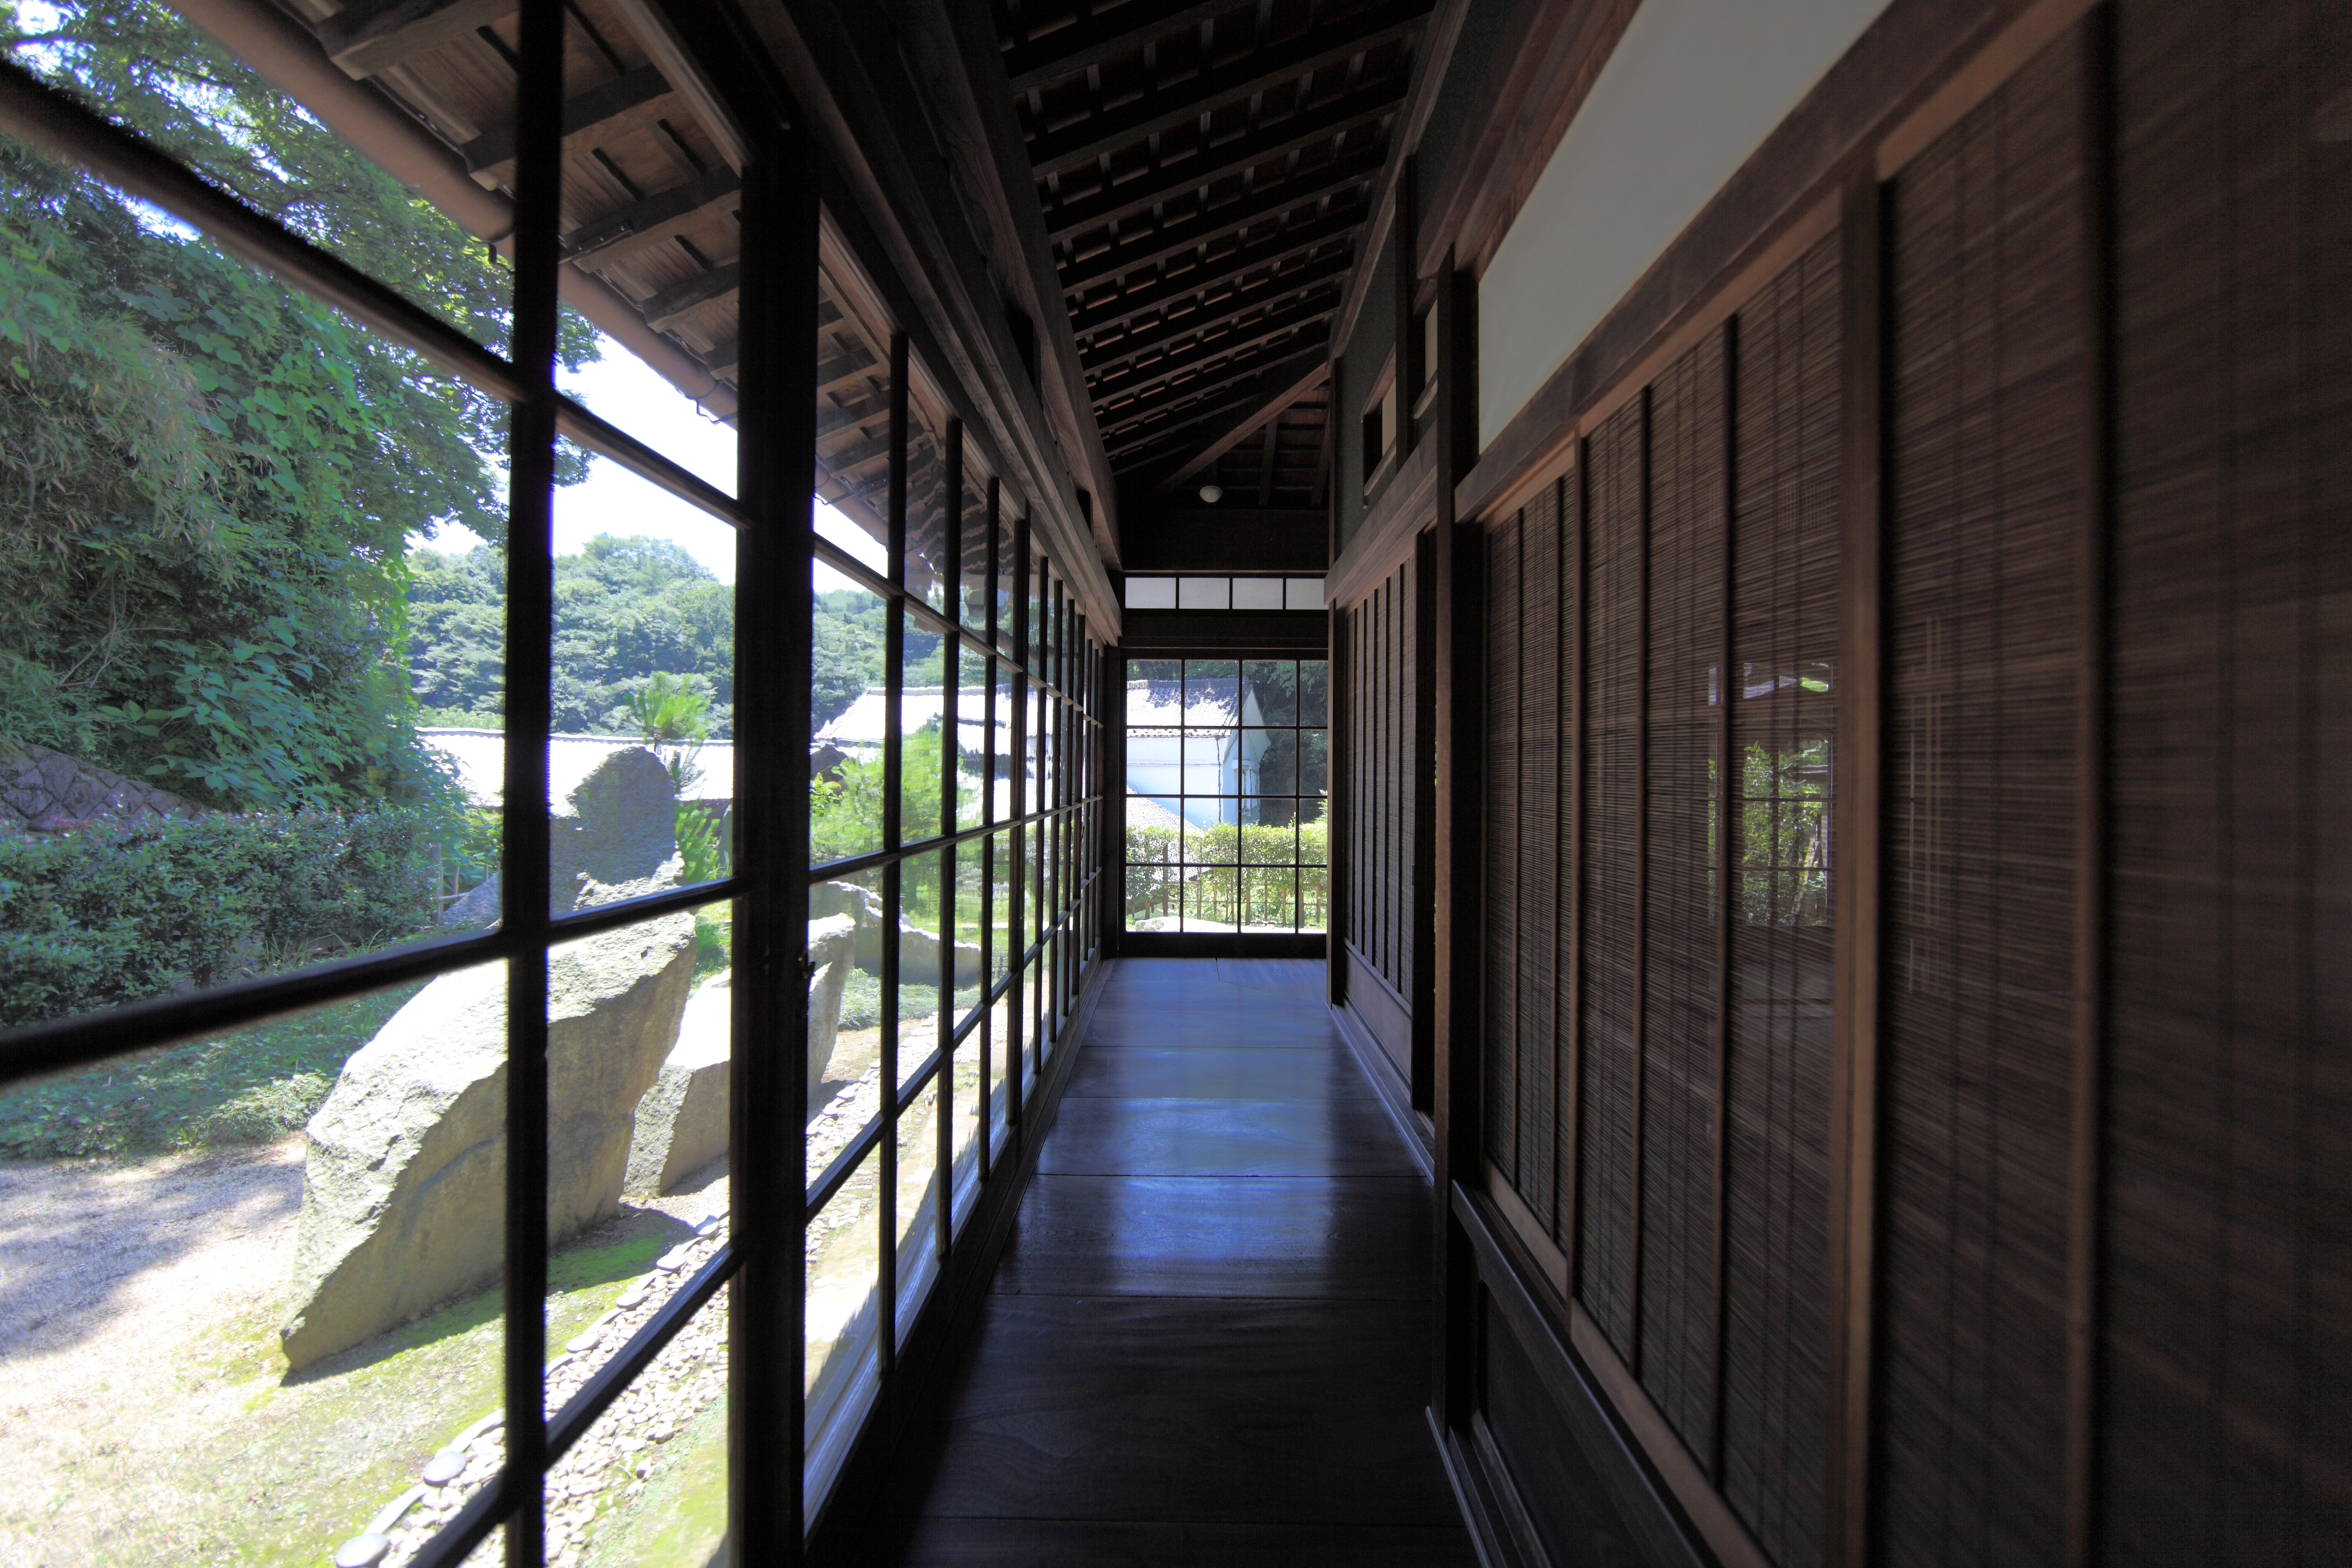
architecture, mansion, house, interior, home, transport, high, ancient, residence, interior design, design, japanese, 5d, style, hires, estate, markii, traditional, hi, res, resolution, canonef14mmf28liiusm, screenshot